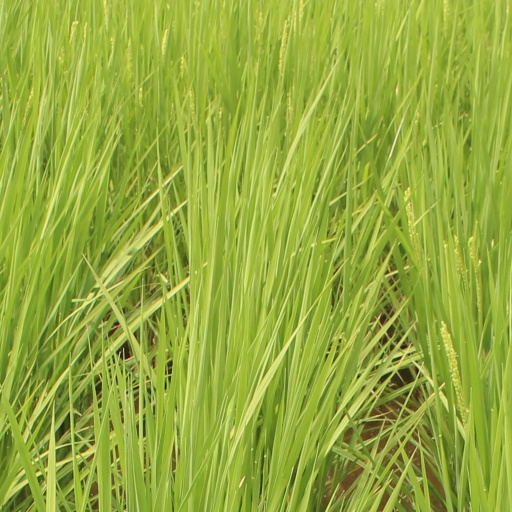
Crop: rice